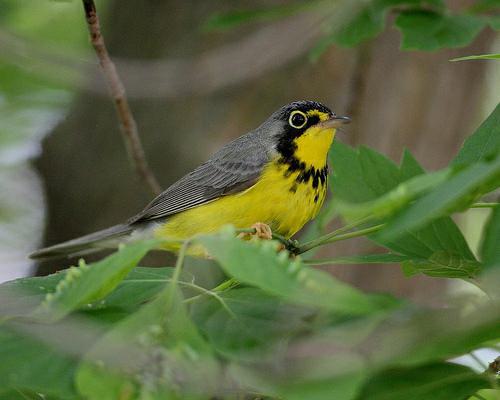
A photo of a canada warbler